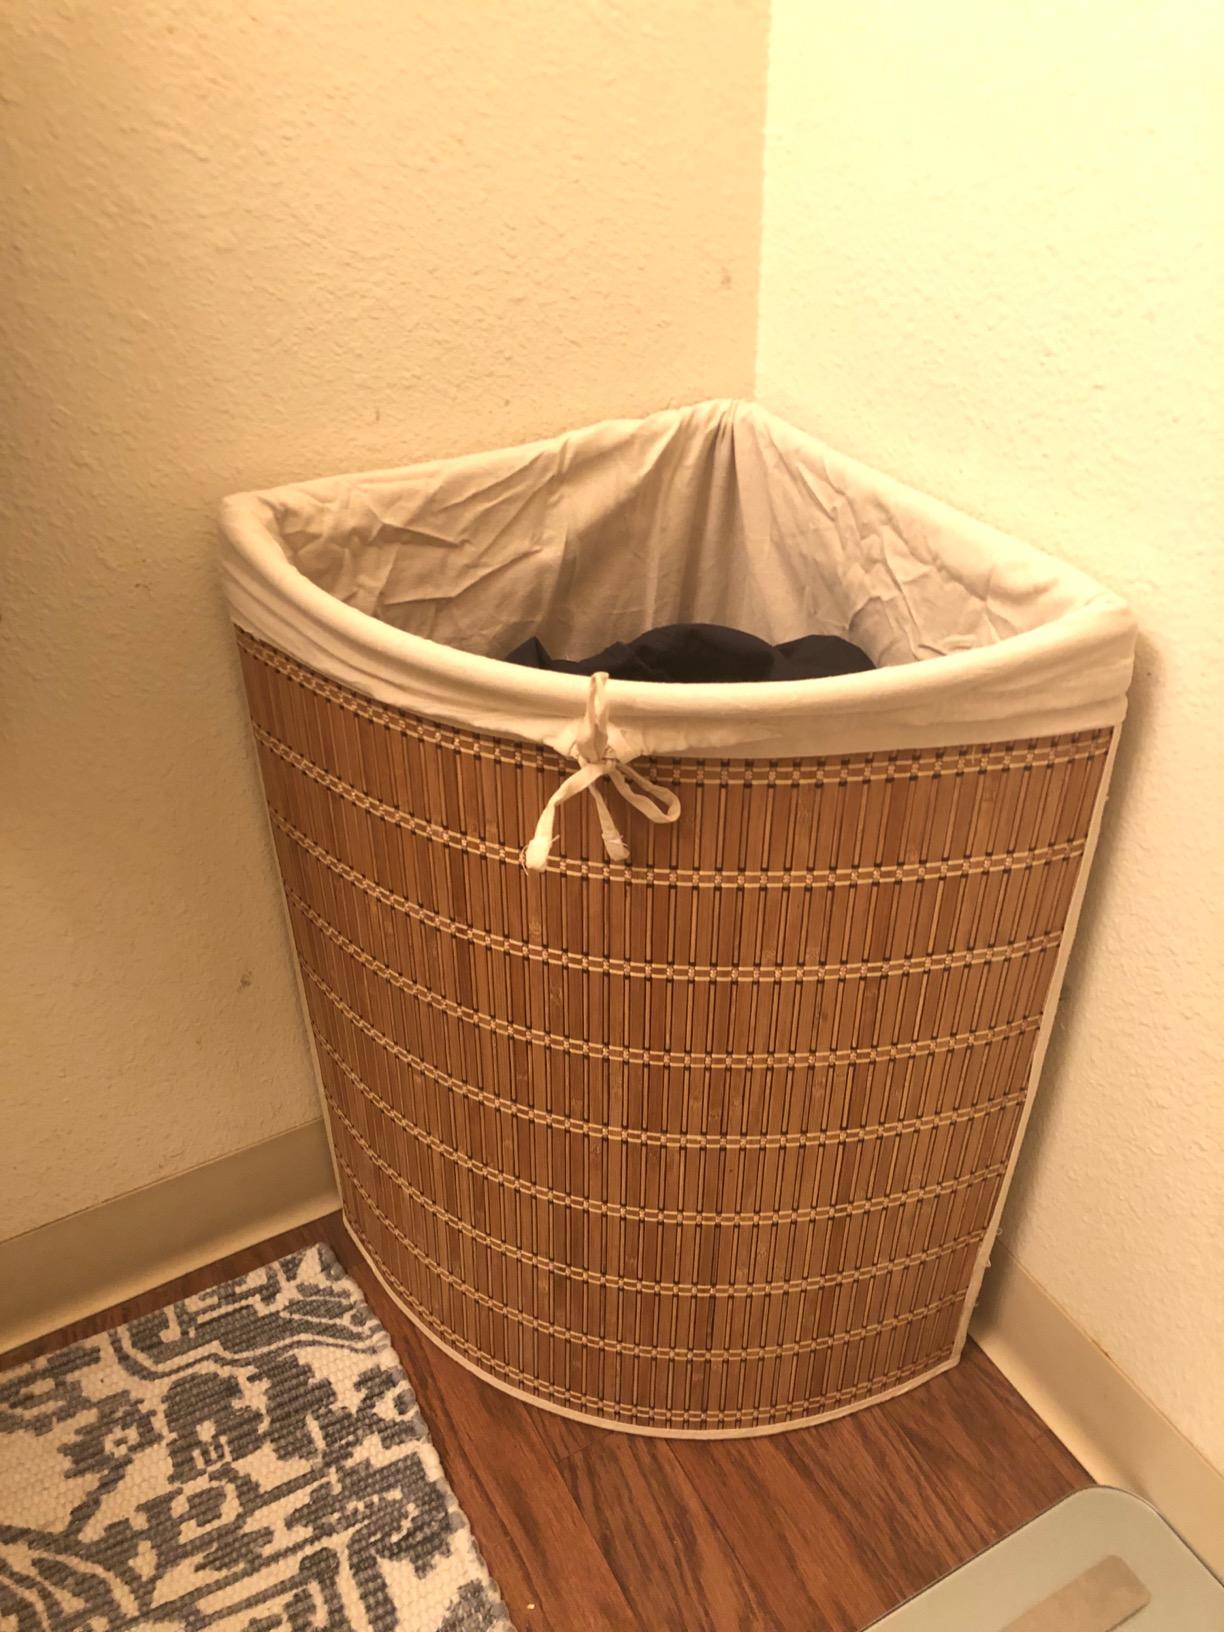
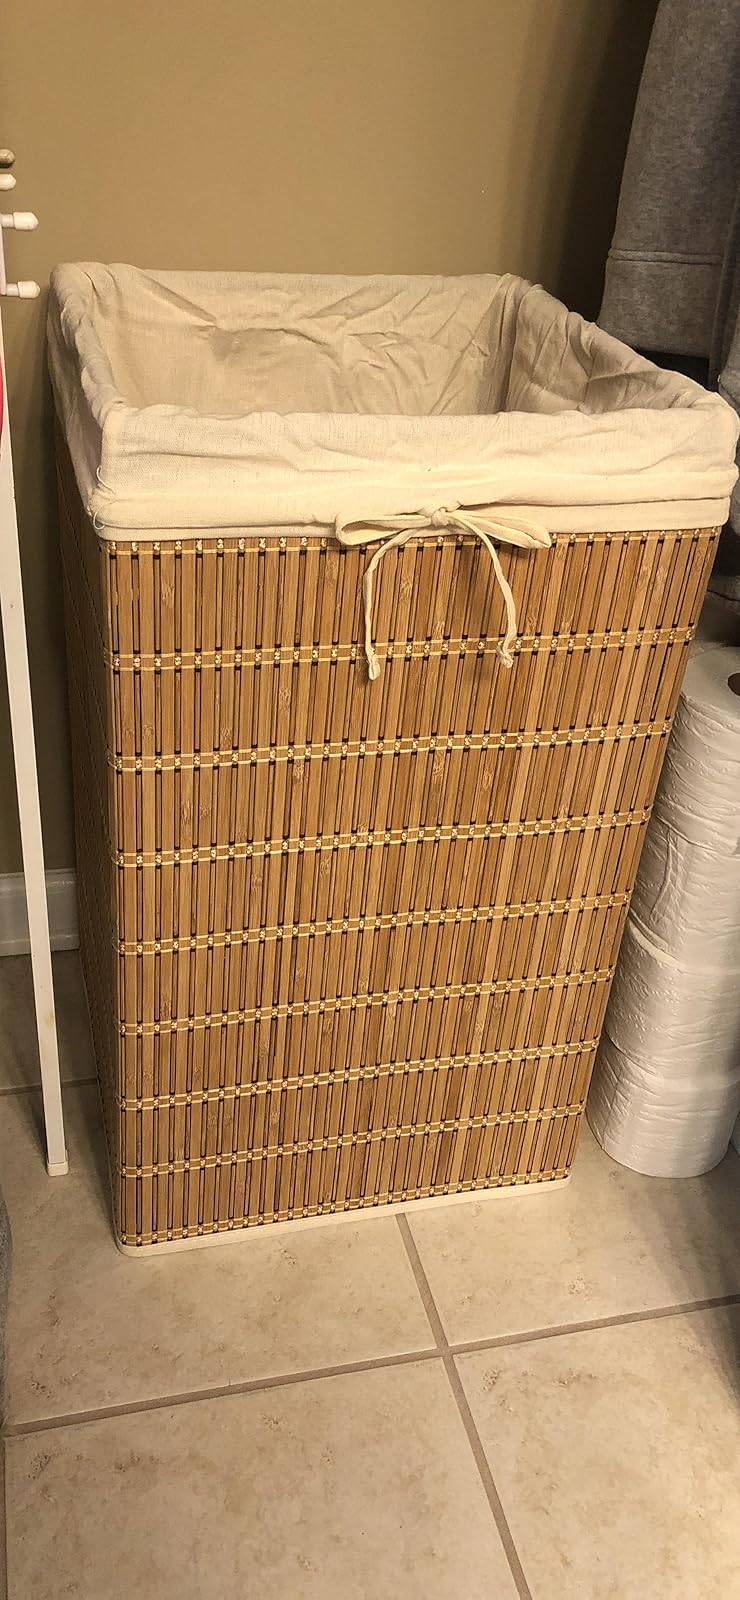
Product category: items_hamper
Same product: no